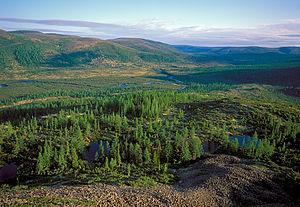
Zapovednik est le terme employé pour décrire, dans les anciennes républiques soviétiques, les aires naturelles protégées, avec pour objectif de les conserver « éternellement vierges ». Il s’agit du plus haut degré de protection environnementale et concerne des zones strictement protégées et dont l’accès au public est restreint.
La réserve naturelle Baïkal-Léna est une réserve naturelle de Russie d'une superficie de 6 600 km², située dans l'oblast d'Irkoutsk en Sibérie à 250 km au nord d'Irkoutsk. La réserve a été créée en 1986 aux sources du fleuve Léna et en bordure de la rive occidentale centrale du lac Baïkal.